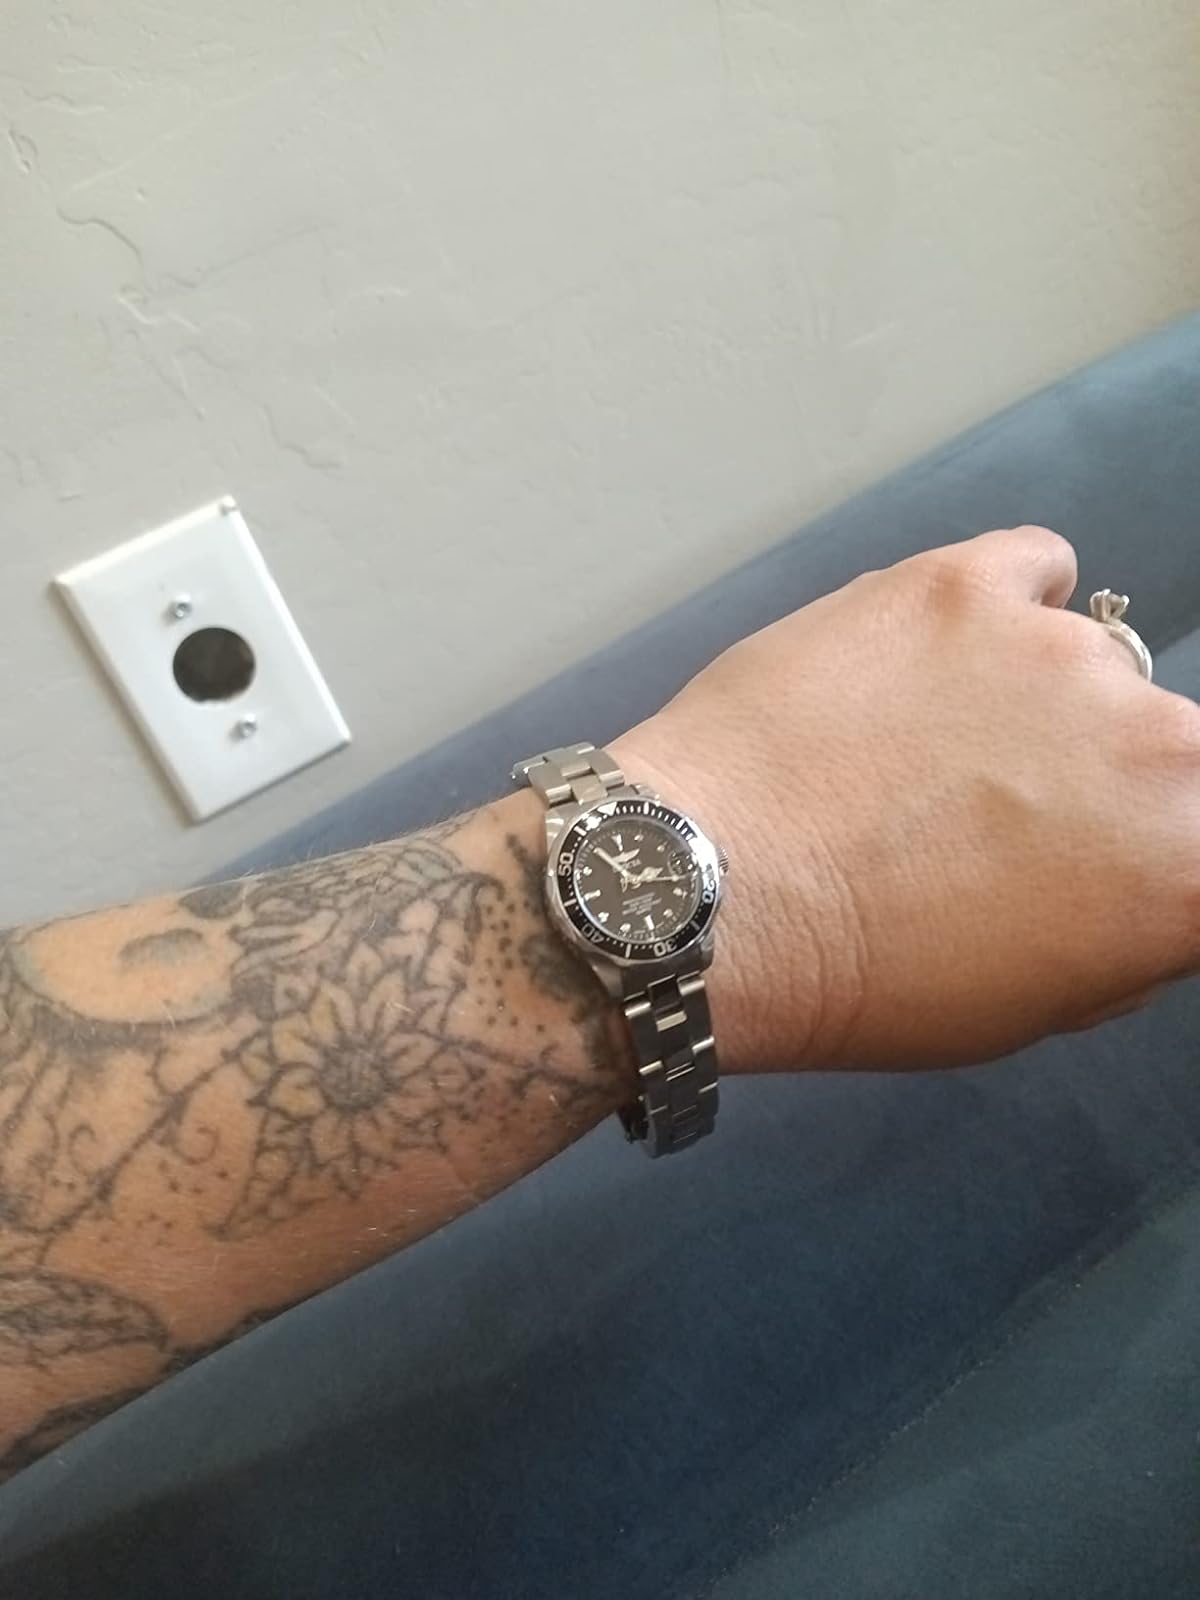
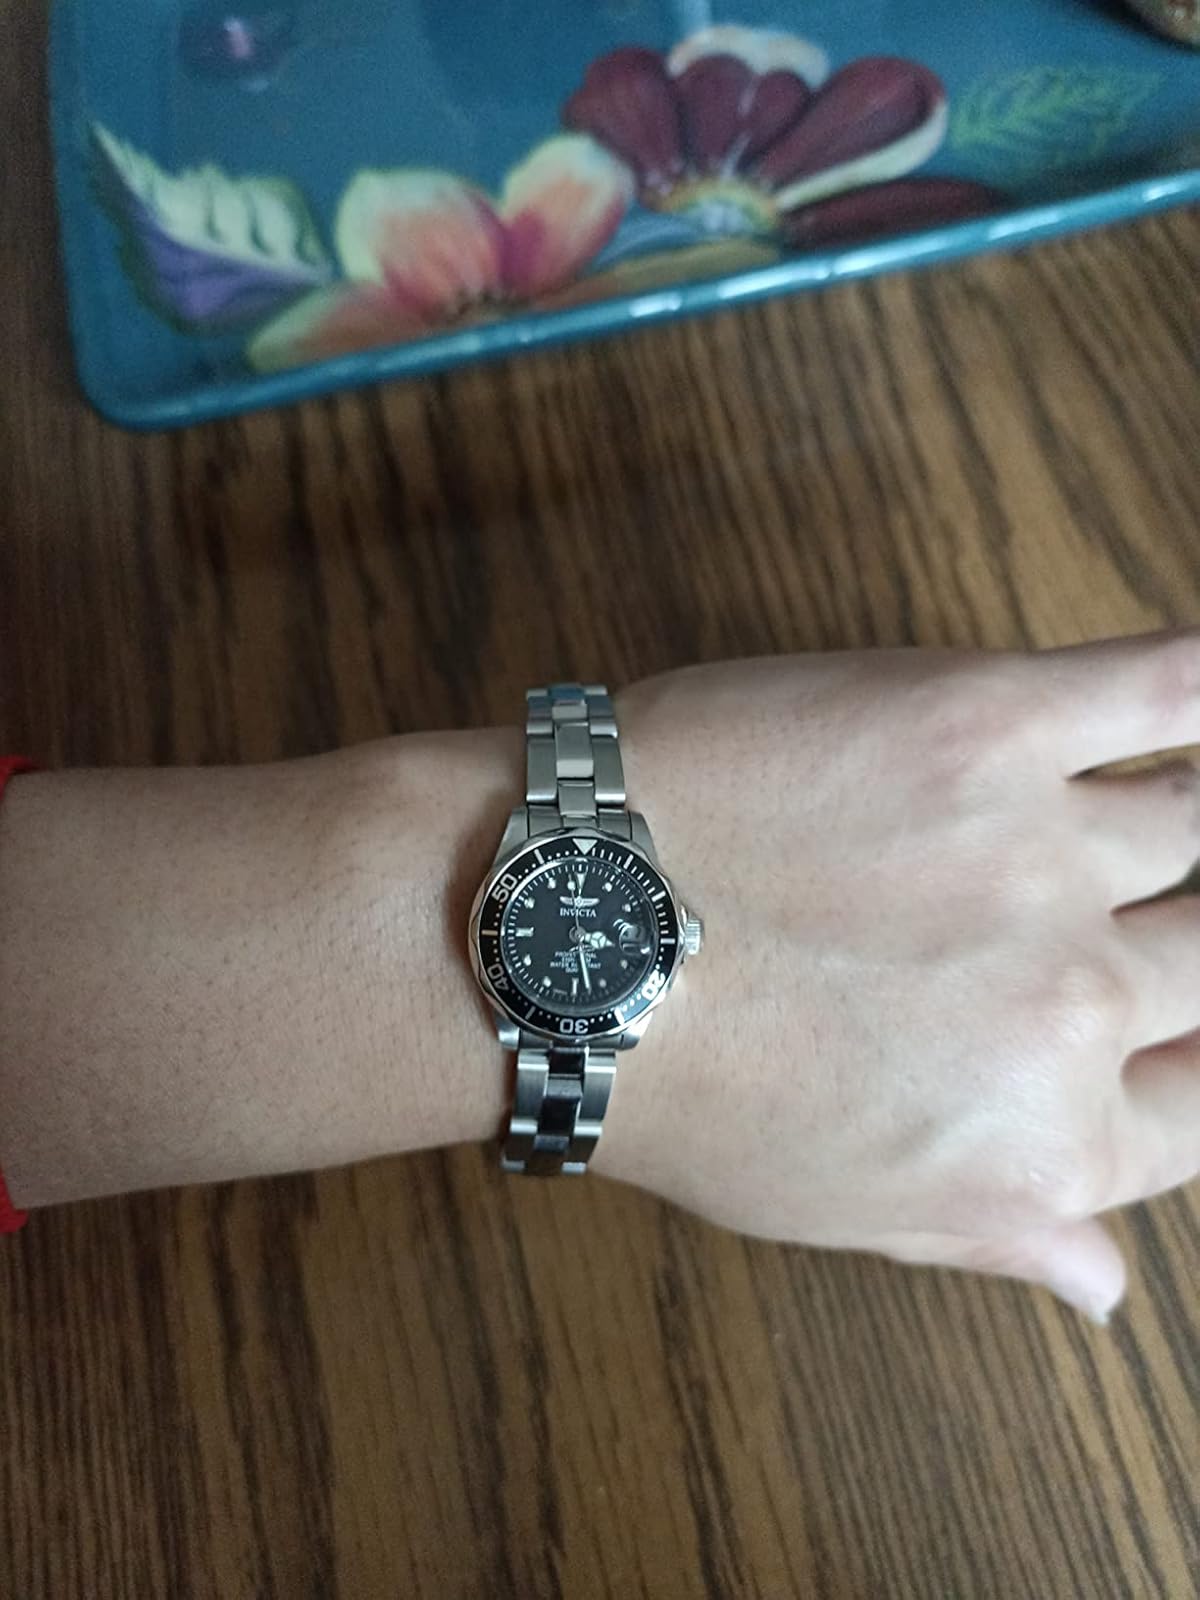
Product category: accessories_watch
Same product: yes